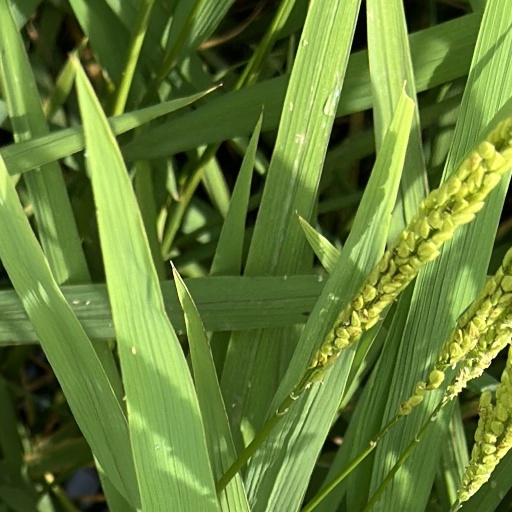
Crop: rice